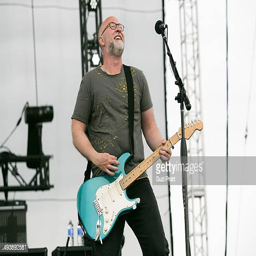
artist performs at festival in politician